Rat running

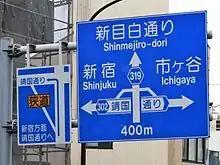
Japanese road sign directing away from a narrow roadway. Left board says "To Shinjuku, go ahead to Yasukuni-dori Ave.", and the kanji '狭道' written in the yellow rectangle means "narrow street"

Rat running (also known as rodent running or cut-through driving) is the practice by motorists of using residential side streets or any unintended short cut such as a parking lot, delivery service lane or cemetery road instead of the intended main road in urban or suburban areas.